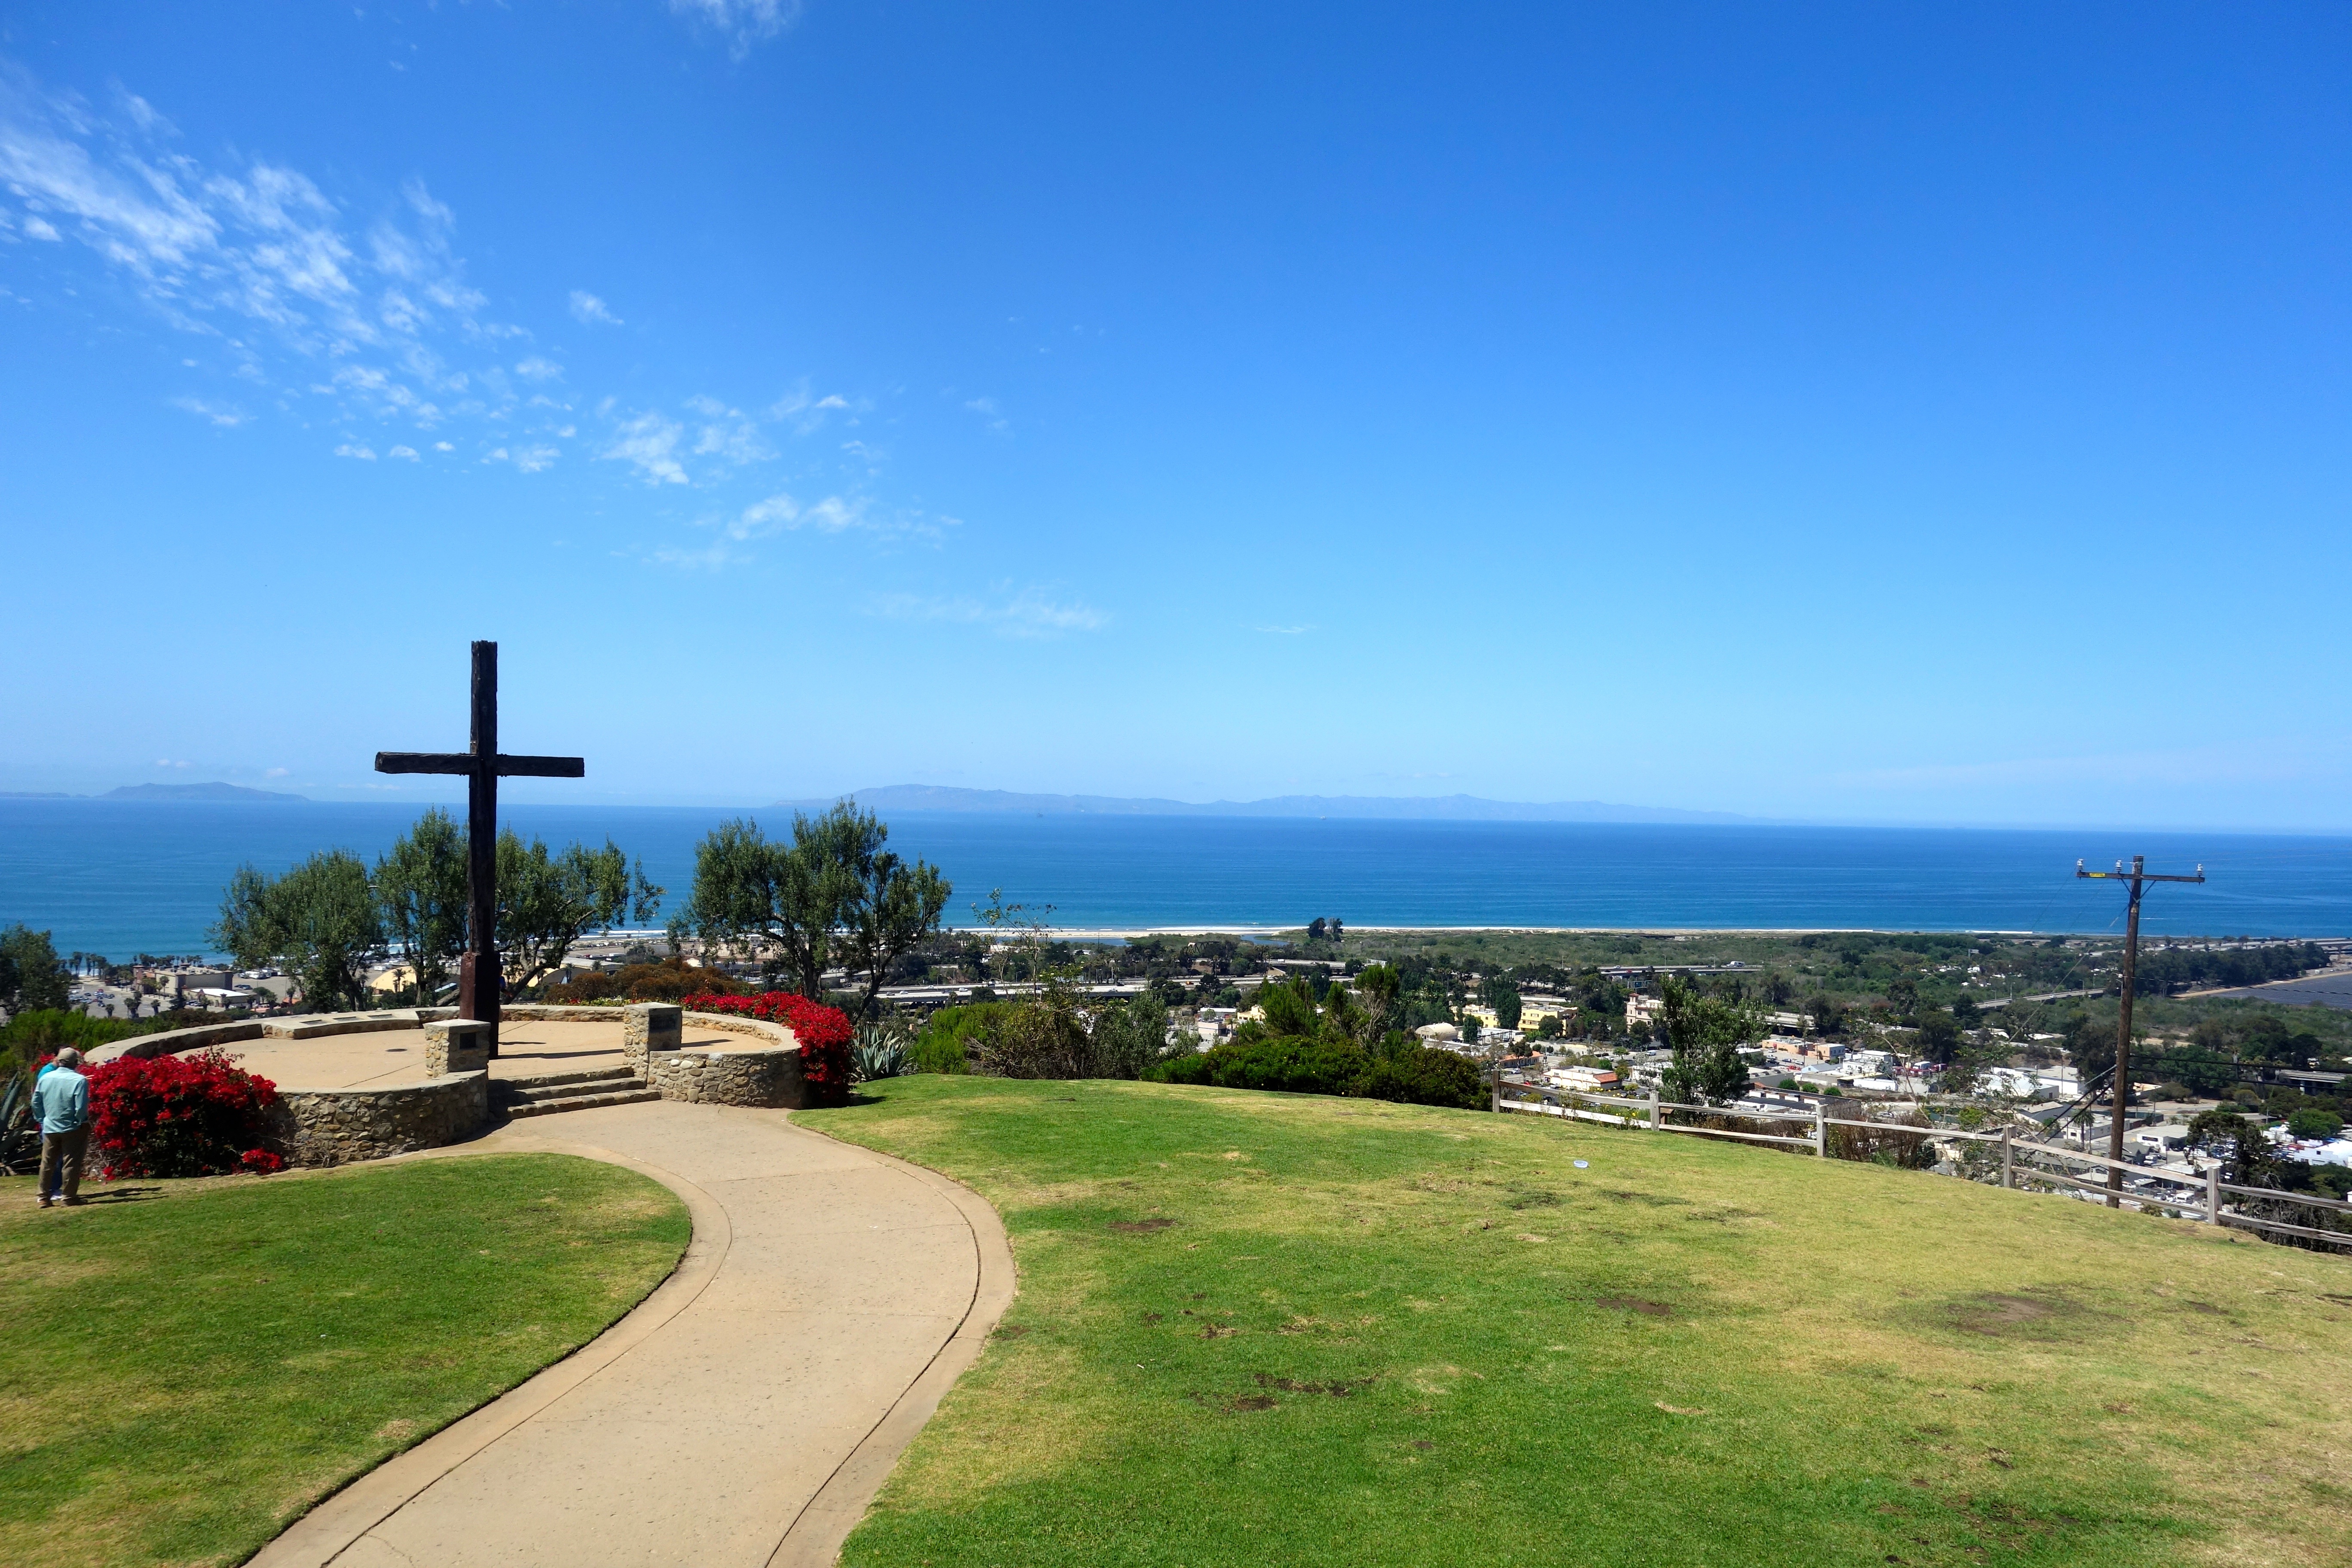
beach, sea, coast, horizon, boardwalk, shore, walkway, panorama, vacation, bay, estate, cape